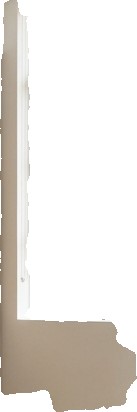
Surface category: wall